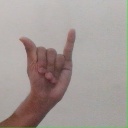
अक्षर: य